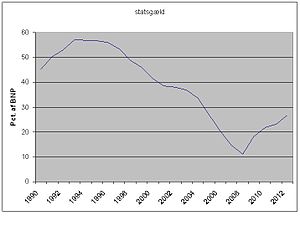
Danmarks statsgæld
Statsgælden som % af BNP 1990-2012. Data fra www.nationalbanken.dk og "Statens Låntagning og Gæld 1997"
Statsgælden som&#160;% af BNP 1990-2012. Data fra www.nationalbanken.dk og ""Statens Låntagning og Gæld 1997"""
Danmarks statsgæld opgøres normalt som den nominelle værdi af statens indenlandske og udenlandske gæld fratrukket statens indestående i Nationalbanken og aktiverne i tre statslige fonde. Den udgør dermed en væsentlig andel af Danmarks samlede offentlige gæld. I internationale sammenligninger, økonomiske opgørelser i forhold til EU's konvergenskrav og undersøgelser af, om finanspolitikken er holdbar, tages udgangspunkt i den samlede offentlige gæld i stedet for statsgælden, da det er den samlede offentlige gæld, der giver et retvisende udtryk for den offentlige sektors samlede finansieringsbehov.